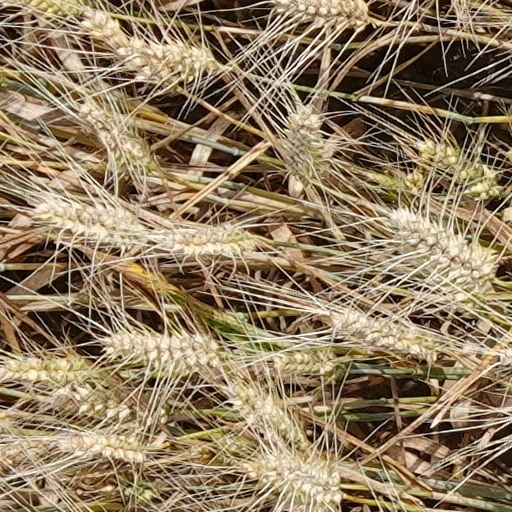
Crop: wheat